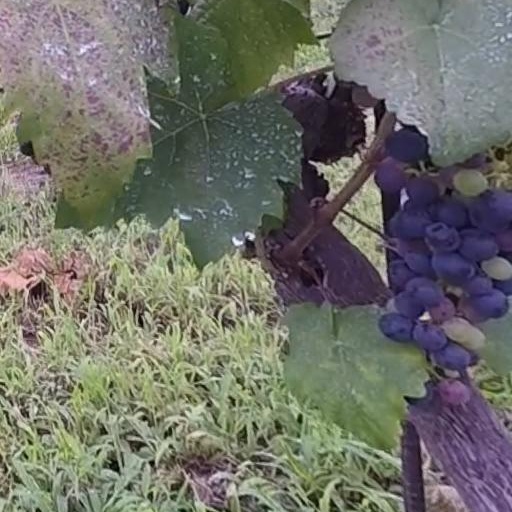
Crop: grape